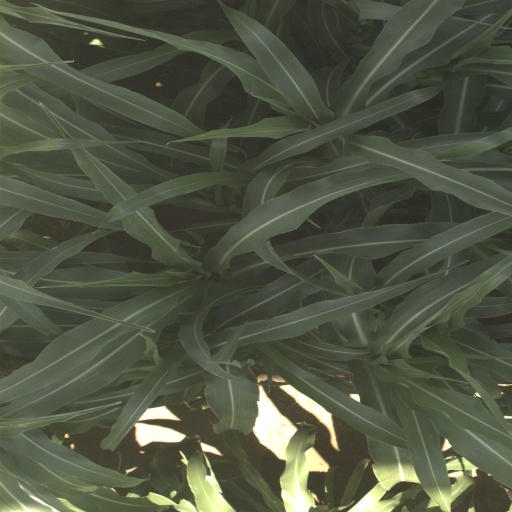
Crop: sorghum